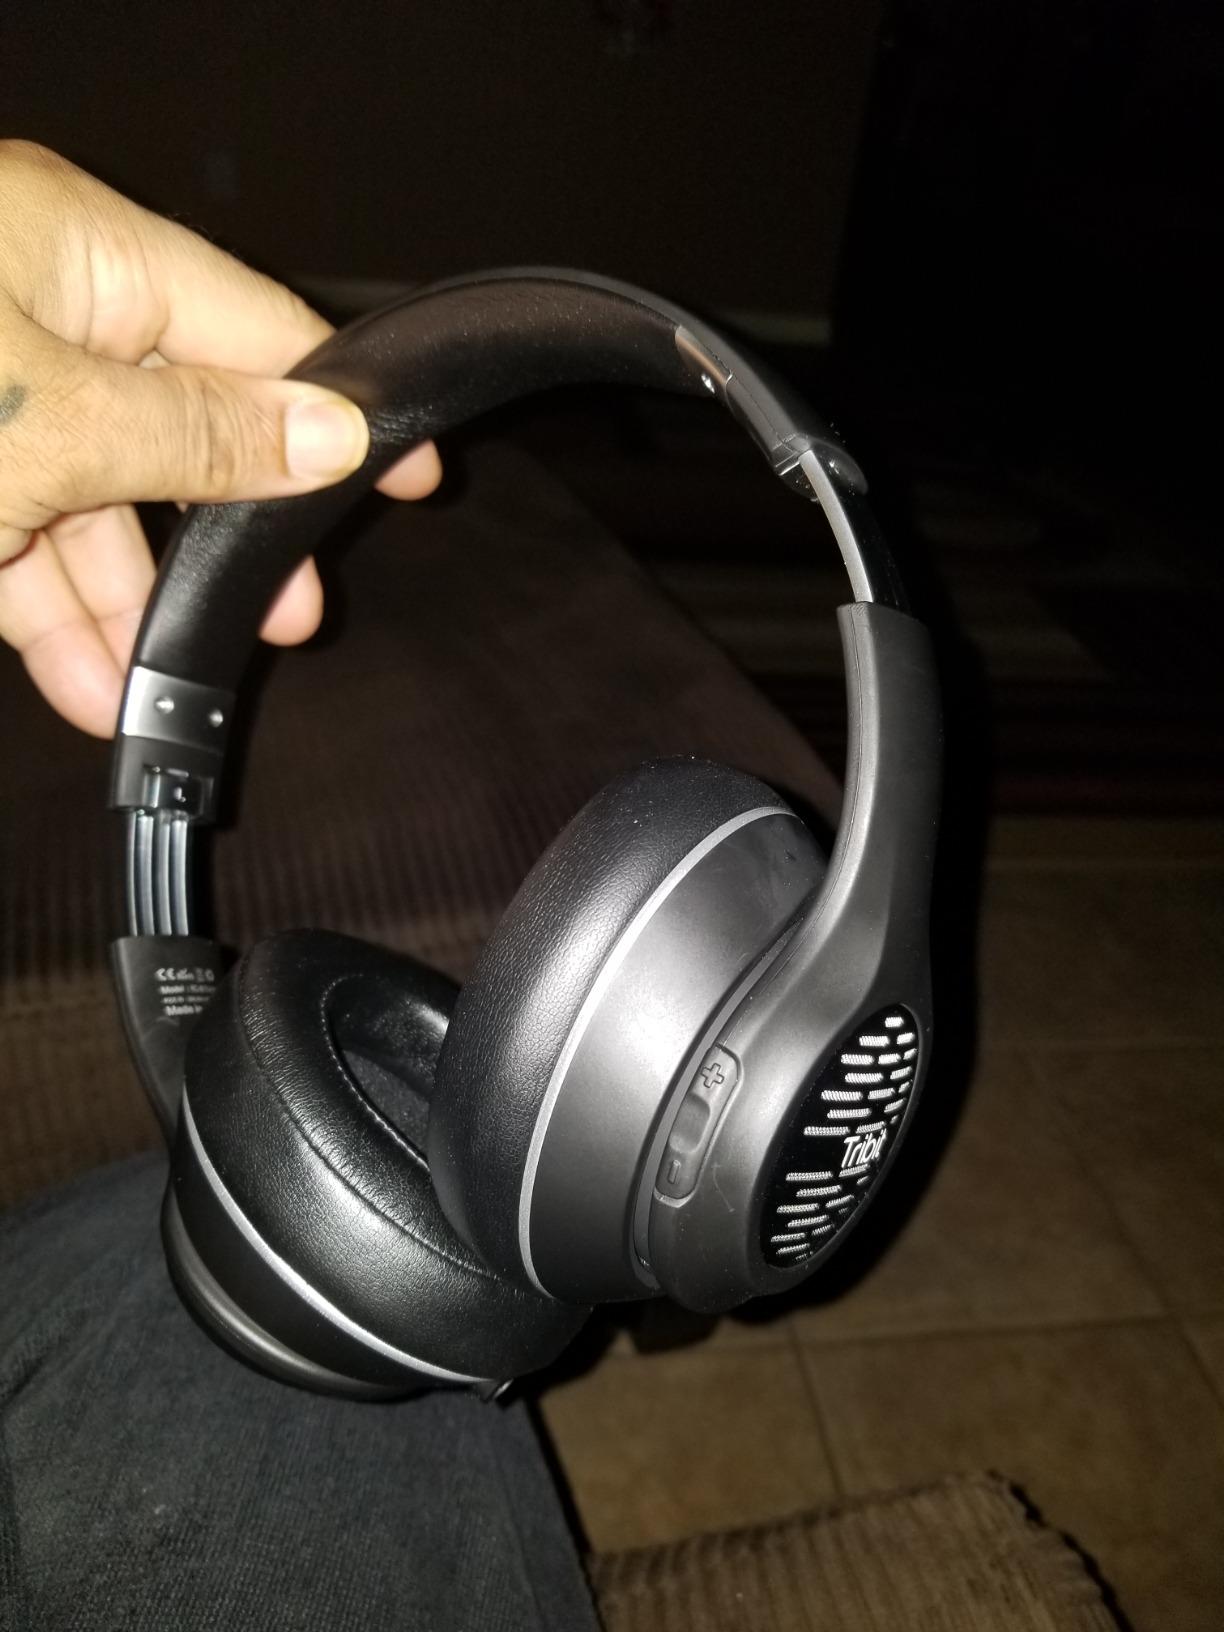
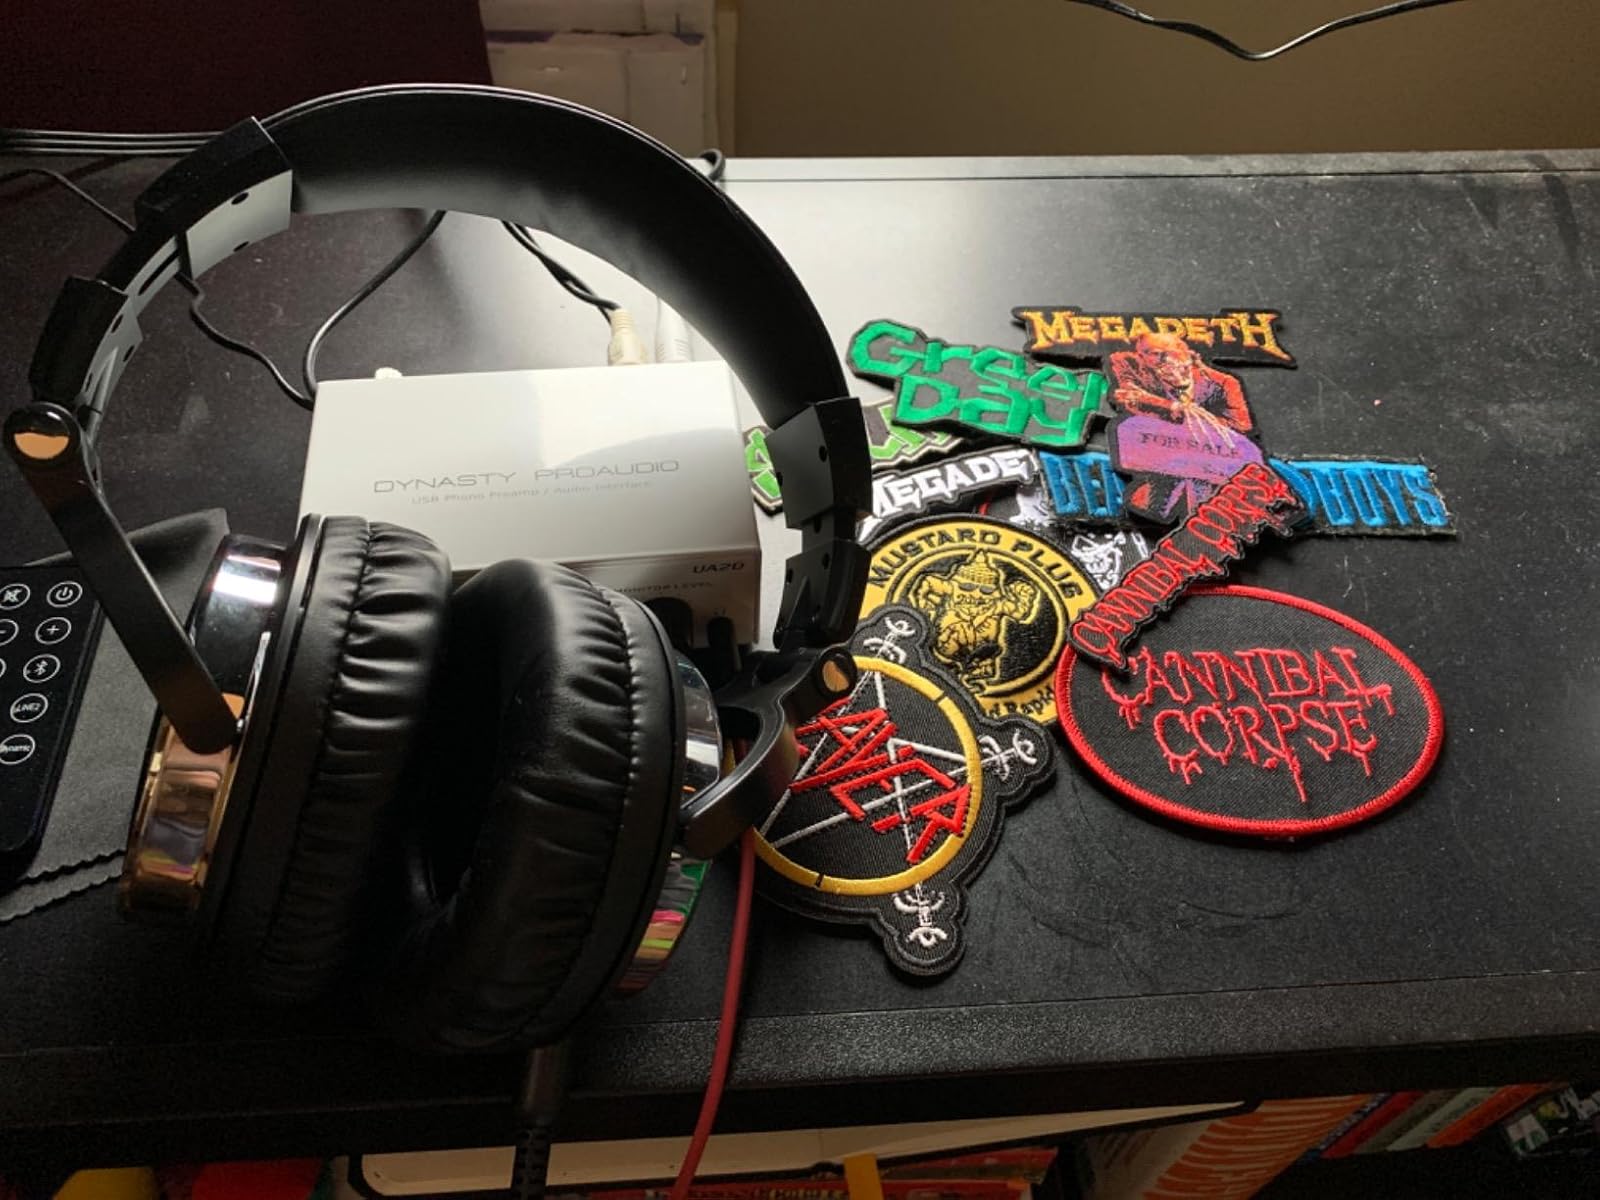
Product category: headphones
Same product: no